Alcide De Gasperi

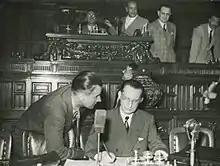
De Gasperi during the first session of the Constituent Assembly

From 1945 to 1953, he was the prime minister of eight successive DC-led governments. His eight-year rule remains a landmark of political longevity for one leader in modern Italian politics. During his successive governments, Italy became a republic (1946), signed a peace treaty with the Allies (1947), joined NATO in 1949 and became an ally of the United States, which helped to revive the Italian economy through the Marshall Plan. During that time, Italy became a member of the European Coal and Steel Community (ECSC), which later evolved into the European Union (EU). Crucial in this regard was the contribution of Defense Minister Randolfo Pacciardi, a 30th degree Mason of the Scottish Rite, who had been personally chosen by De Gasperi.